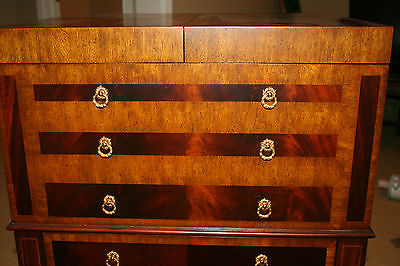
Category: cabinet